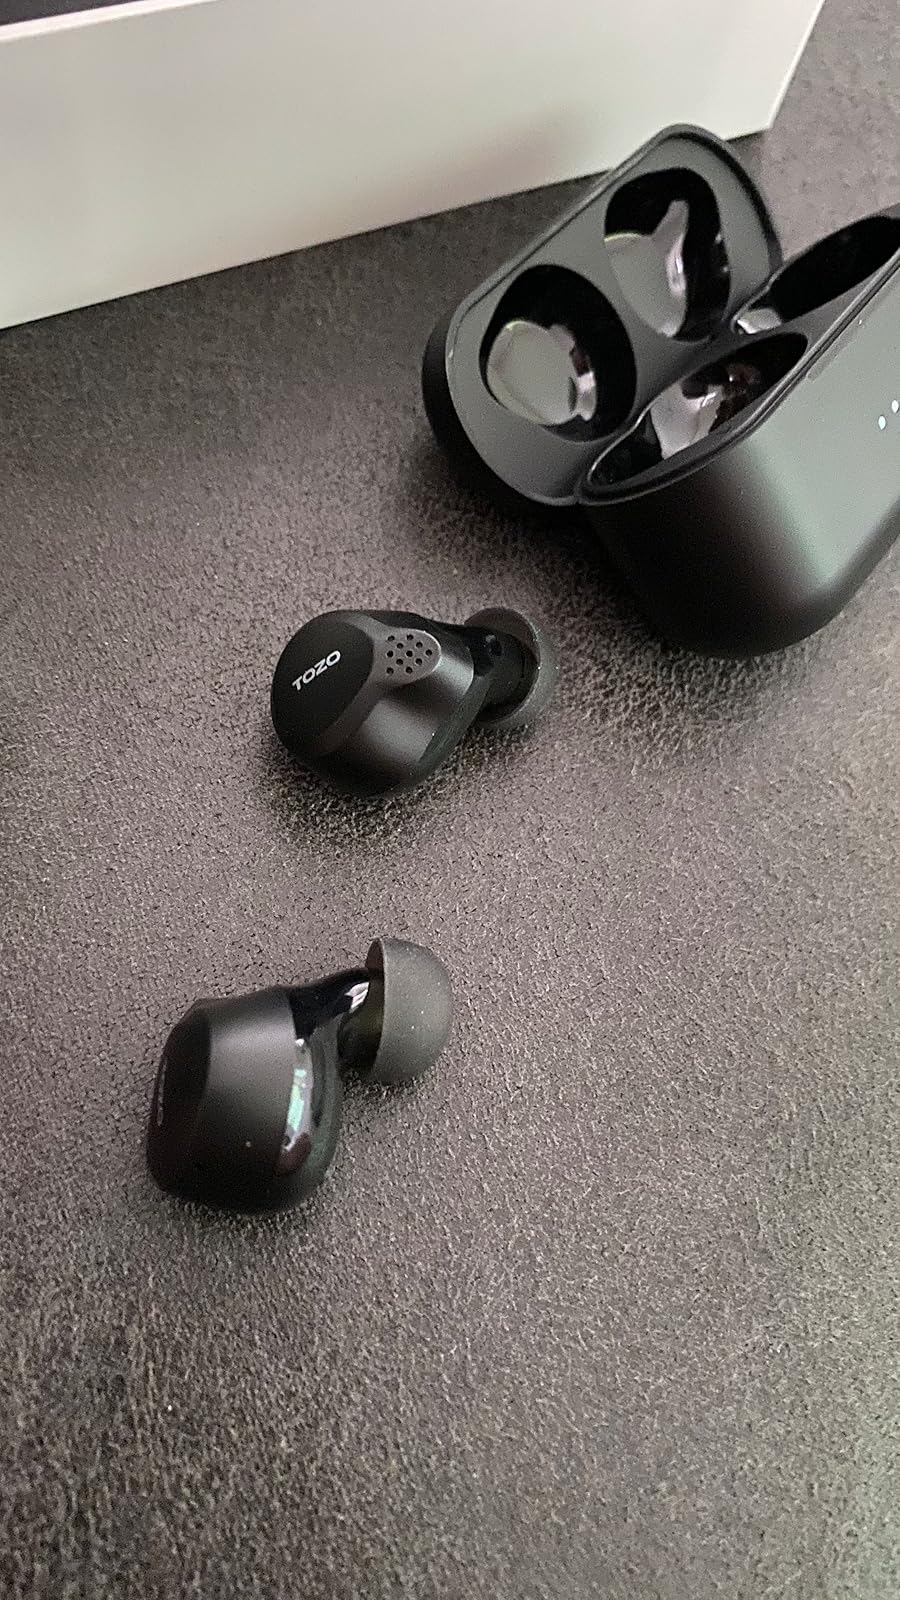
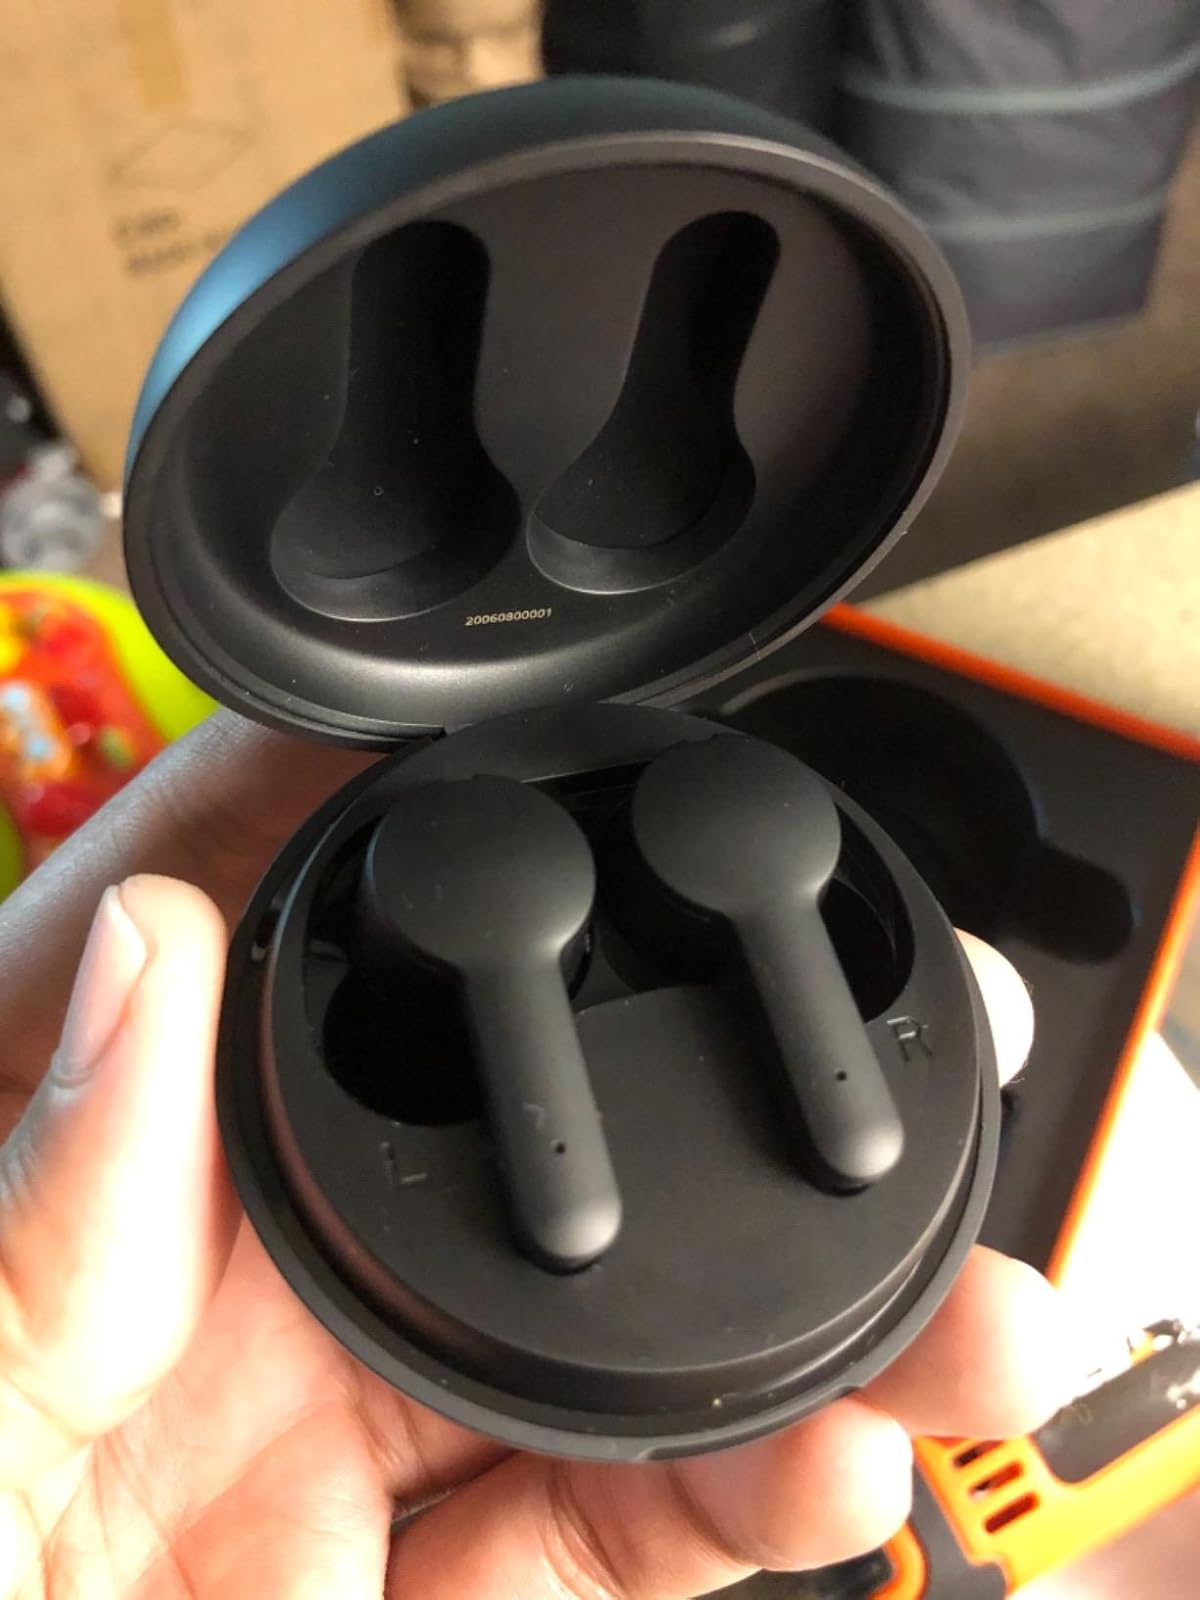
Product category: earbuds
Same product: no